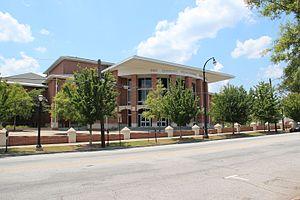
Le Morehouse College est une université d'arts libéraux chrétienne évangélique baptiste, située à Atlanta, en Géorgie, aux États-Unis.